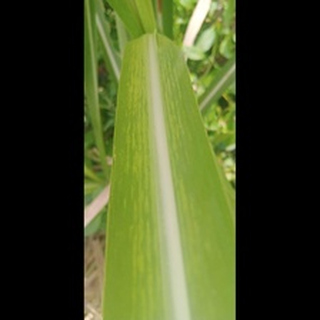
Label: sugarcane_mosaic